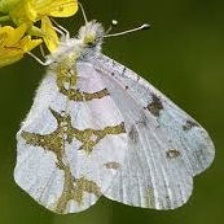
Species: LARGE MARBLE
Butterfly family (ImageNet category): cabbage_butterfly